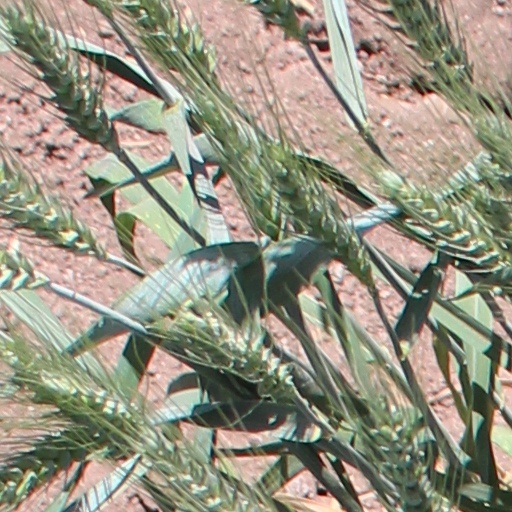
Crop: wheat